Museo Nacional de las Intervenciones

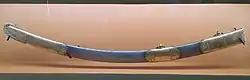
Saber used by Agustín de Iturbide in his triumphal entry into Mexico City on September 27, 1821

Before the Spanish Conquest of Mexico, the land originally belonged to an Aztec lord and was the site of a pyramid shrine to the god Huitzilopochtli. This shrine was eventually destroyed by the Franciscan friars under Pedro del Monte. They Christianized the site using the stones and the foundation of the shrine to build a small church and house for themselves. The current structure was built to replace the smaller house and church near the end of the 17th century. Diego del Castillo and his wife, Elena de la Cruz sponsored the construction which was completed under architect Cristobál Medina Vargas. Work was completed in 1678, and designed to house thirty monks. The Aztec remains lay forgotten until excavation work in the late 20th century uncovered the pyramid foundation, Nahua sculptures, and human remains. Some of these are on display at the museum.